Galvanometer

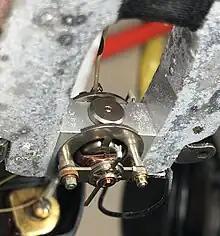
Close-up view (rear) of a permanent magnet type moving coil meter

When a direct current (DC) flows through the coil, the coil generates a magnetic field. This field acts against the permanent magnet. The coil twists, pushing against the spring, and moves the pointer. The hand points at a scale indicating the electric current. Careful design of the pole pieces ensures that the magnetic field is uniform so that the angular deflection of the pointer is proportional to the current. A useful meter generally contains a provision for damping the mechanical resonance of the moving coil and pointer, so that the pointer settles quickly to its position without oscillation.